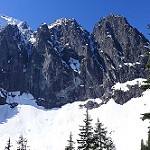
Scene: Outdoor